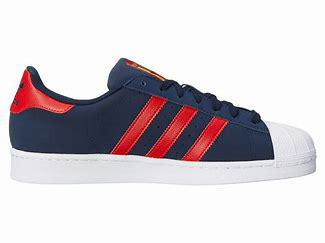
Brand: adidas
Model: Originals Superstar